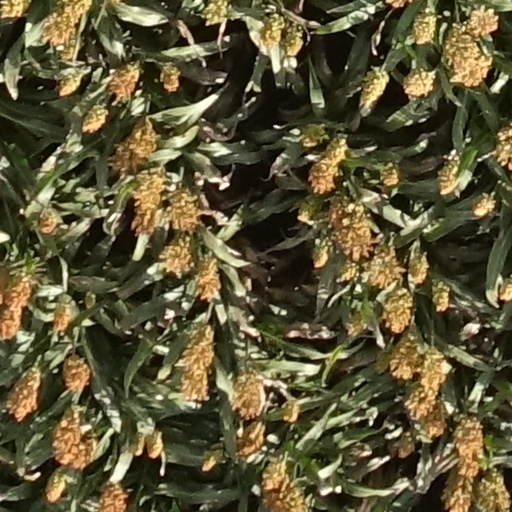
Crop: sorghum